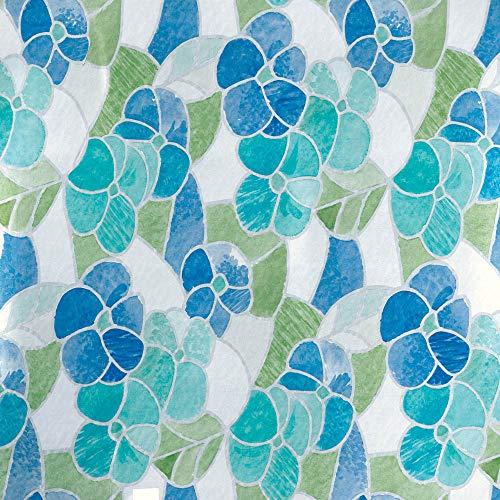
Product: d-c-fix 346-0632-2PK Stained Glass Blue Green Window Film, 17" x 78" Roll-3 Pk
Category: Home & Kitchen | Home Décor | Window Treatments | Window Stickers & Films | Window Films
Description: Includes 3 17" x 78" rolls.
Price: $27.99